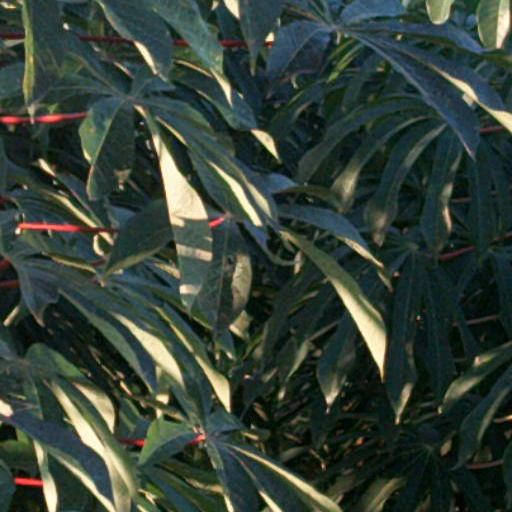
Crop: cassava